Mega Man Battle Network 3

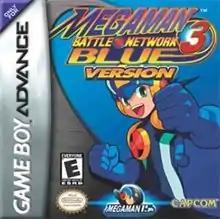
North American "Blue" version box art

Mega Man Battle Network 3: White Version and Mega Man Battle Network 3: Blue Version are tactical role-playing games developed by Capcom for the Game Boy Advance (GBA) handheld game console. It is the third game in the "Mega Man Battle Network" series, released in 2002 in Japan and 2003 in North America. While in North America and Europe, two complementary versions of the game - White Version and Blue Version - exist, marketed simultaneously, this was not the case in Japan. The game was first released in a single version in this region. However, later a version containing bug fixes, new areas, optional bosses, and other improvements was released some months after the original. It was released on the Wii U's Virtual Console in Japan on December 17, 2014 and in North America on May 14, 2015.